BL 9.2-inch railway gun

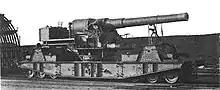
BL 9.2 inch Mk XIII railway gun

The custom-designed 35-calibres Mk XIII gun had a heavier breech which allowed the trunnions to be closer to the breech and hence the breech did not depress as far when the barrel was elevated. On a new Mk IV mounting, Mk XIII guns could then be elevated to 40° and attain a range of 22,600 yards. These remained in service until 1945, serving in the home defence of Britain in World War II where they were deployed on railways in the south and east of Britain, along with 12" rail howitzers. Their main role in WW2 was to bombard any hostile landing, and potentially any captured airfields. Live firing produced a significant recoil and so rail spurs were laid specifically for the rail guns which incorporated ground anchors, and allowed firing in the general direction of the track. The blast wave from the guns could damage civilian infrastructure so the rail spurs were generally in unpopulated areas.